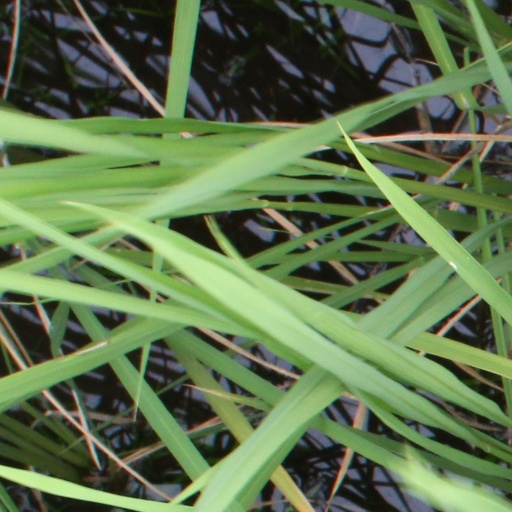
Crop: rice